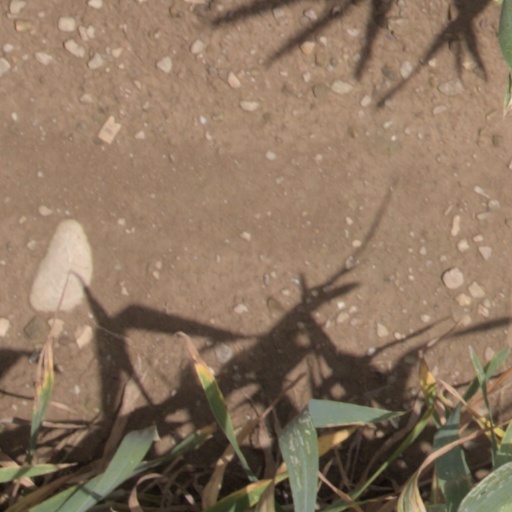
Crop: wheat